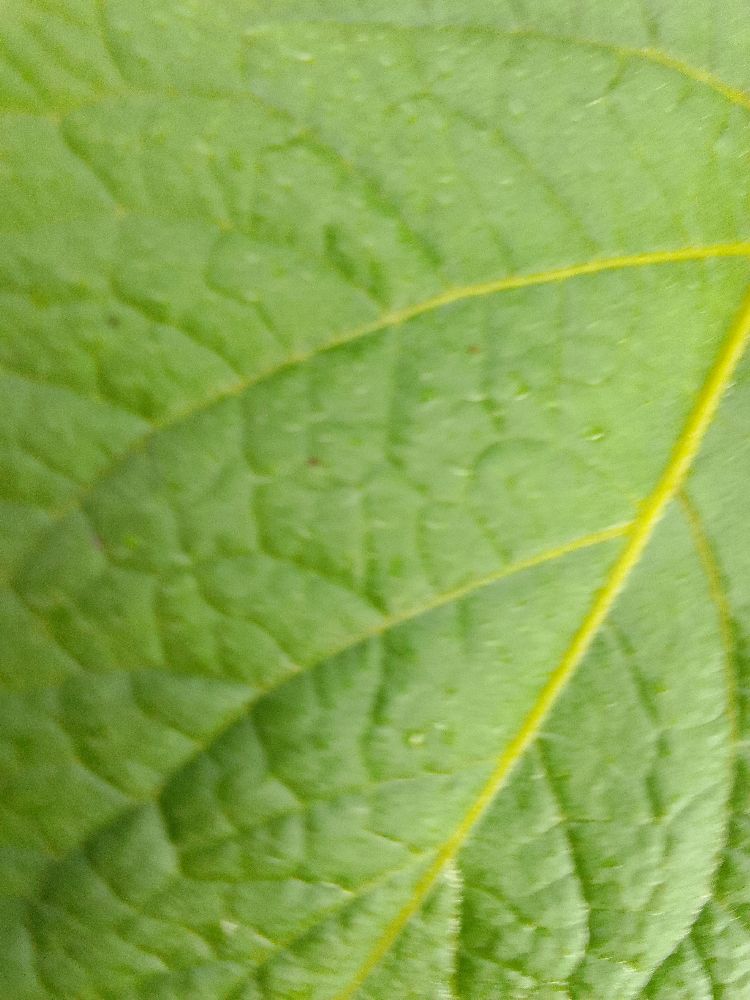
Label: Healthy